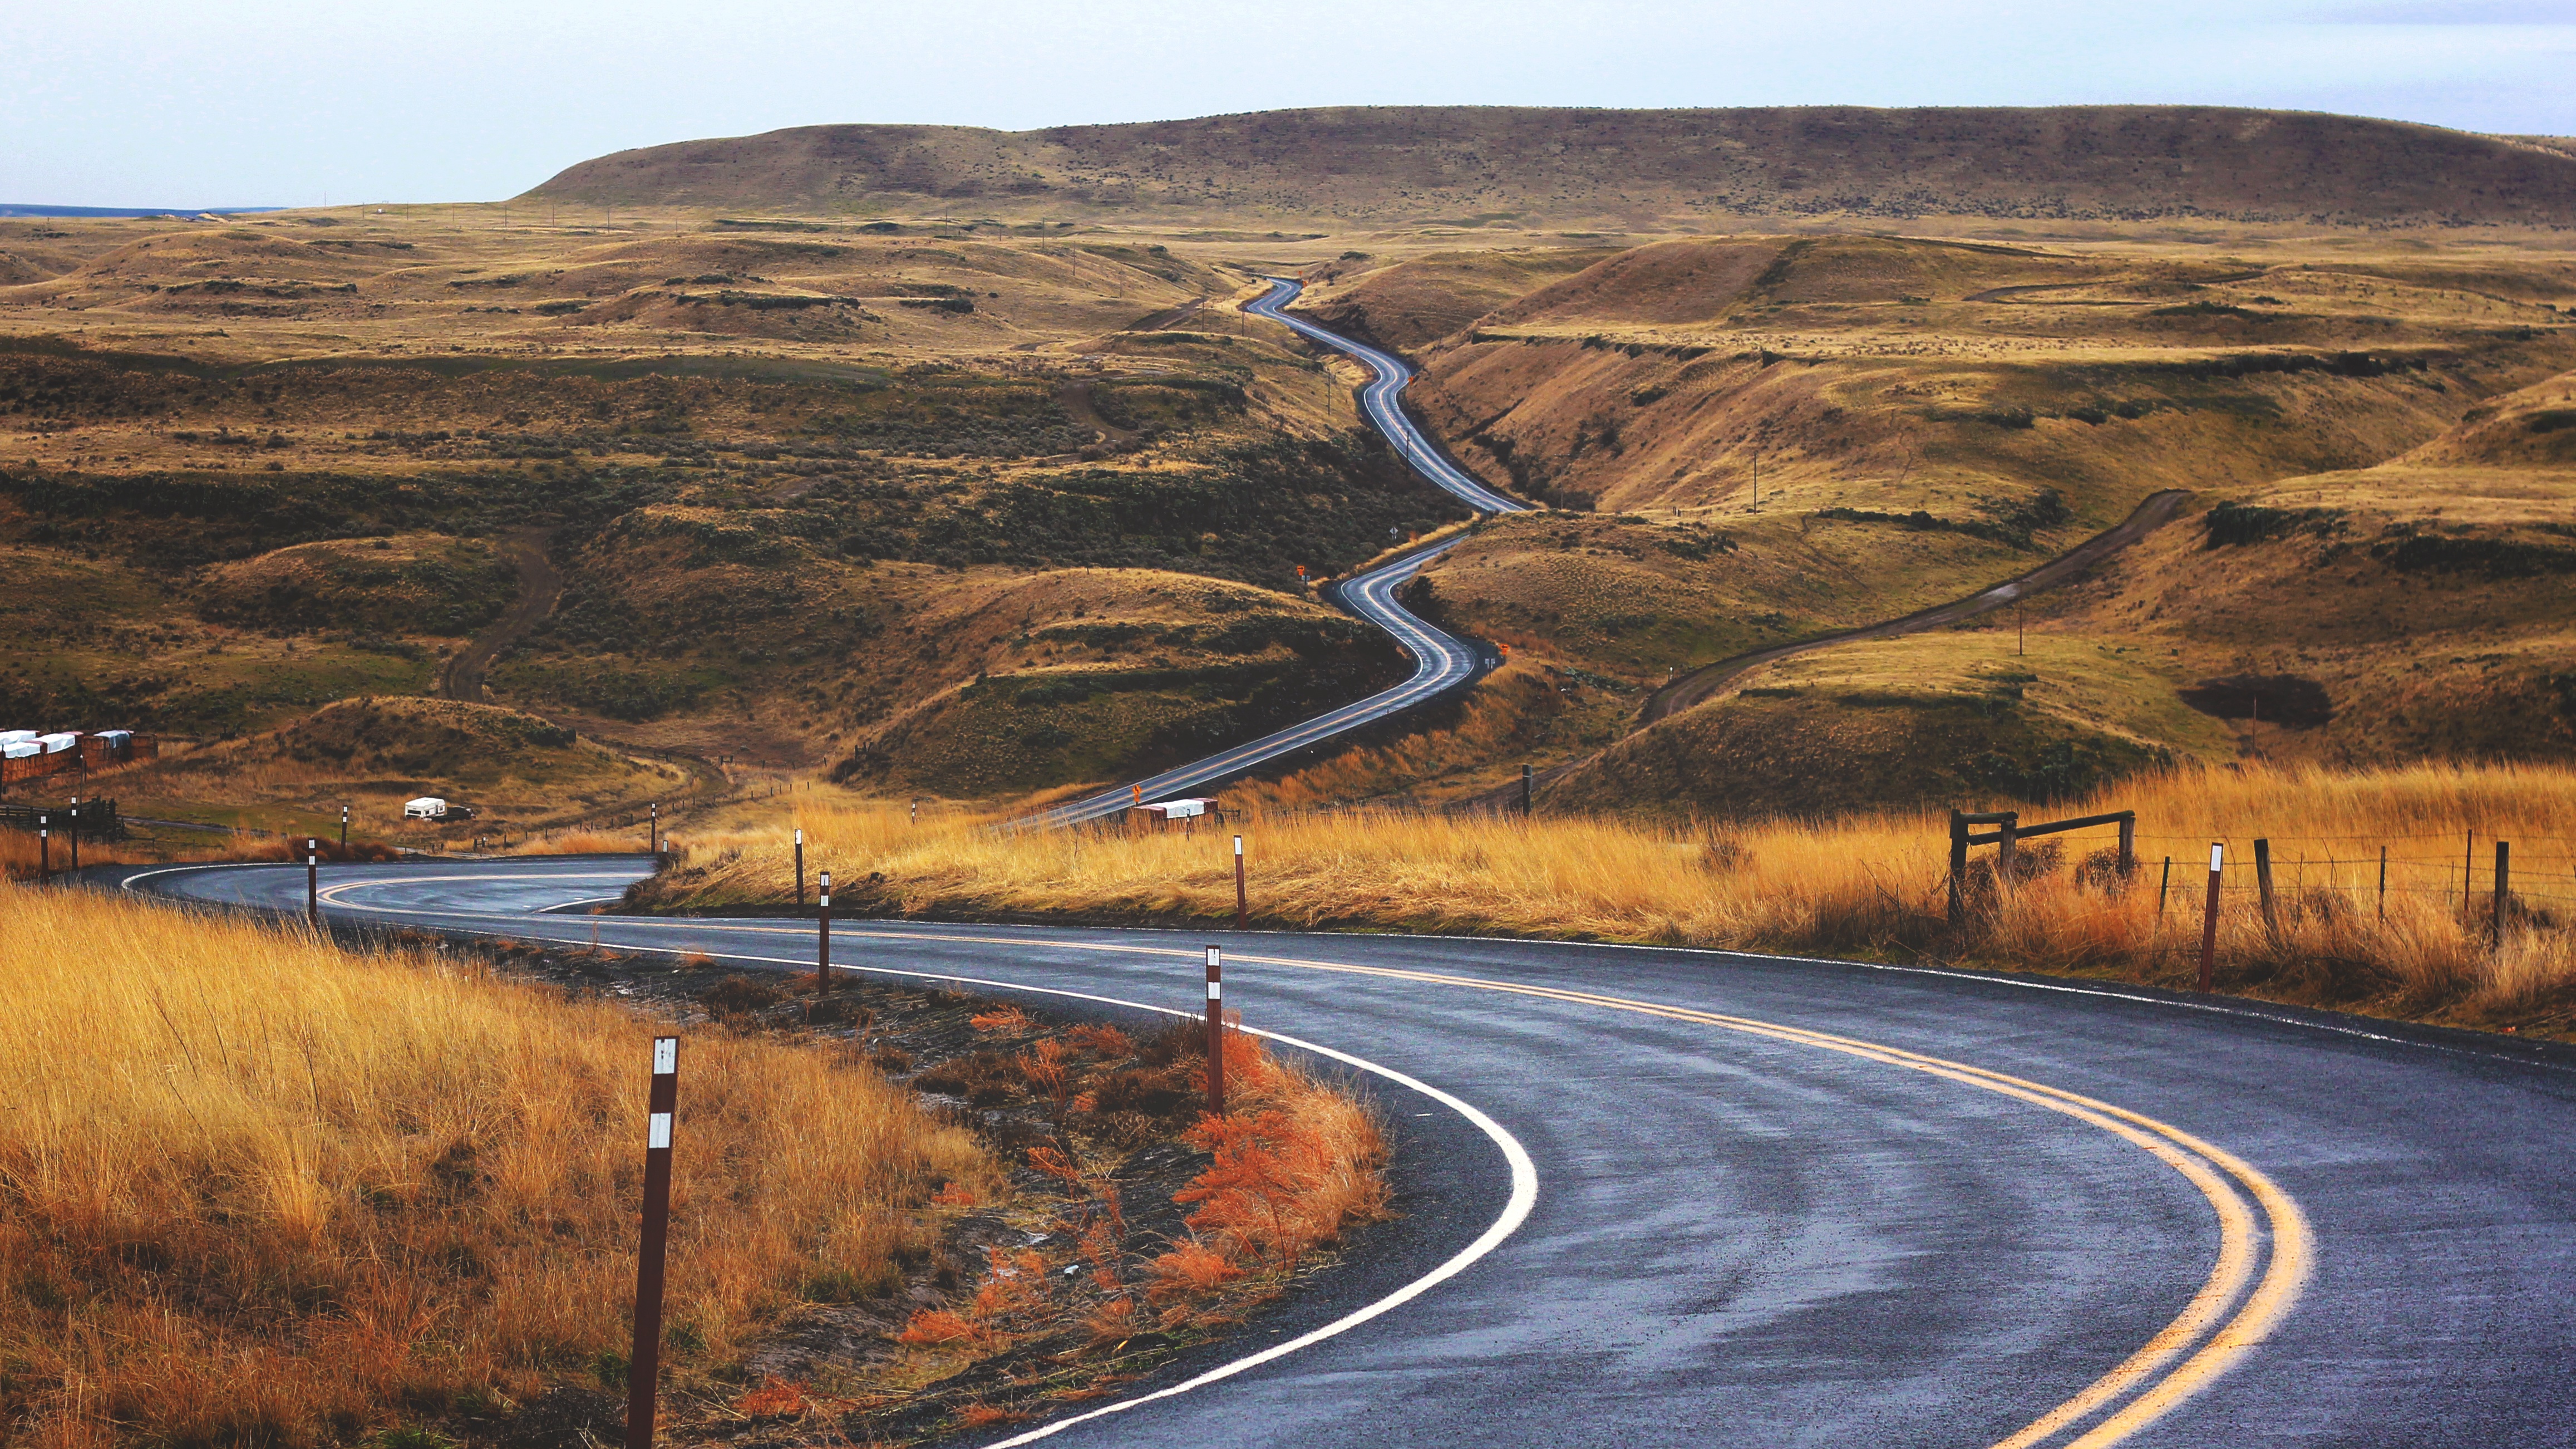
landscape, mountain, road, field, prairie, hill, highway, valley, asphalt, reservoir, winding, plain, infrastructure, plateau, loch, steppe, rural area, aerial photography, mountain pass